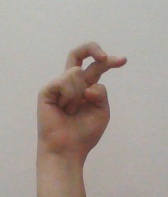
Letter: zay